Franz Ludwig Catel

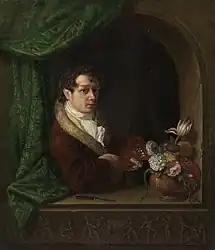
Self-portrait, circa 1810.

Franz Ludwig Catel (22 February 1778 – 19 December 1856) was a German painter. He spent most of his career in Rome.